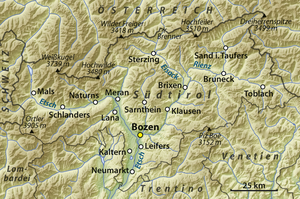
Le Valsura est un torrent du Haut-Adige ou du Tyrol du Sud. Né sur les contreforts orientaux du massif de l'Ortles, dans le parc national du Stelvio, il forme le val d'Ultimo et traverse la commune homonyme d'Ultimo. Il conflue en rive droite de l'Adige à Lana.